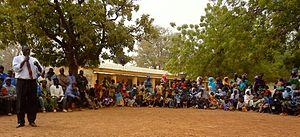
Niankoro Yeah Samaké, né le 27 février 1969 à Ouélessébougou, est un entrepreneur social et homme politique malien. Il a été maire de sa commune rurale natale et premier vice-président de la Ligue des maires du Mali. Ancien directeur exécutif de la Daily Dose Foundation connue sous le nom actuel de la Fondation Mali Rising, il a créé sa propre Fondation Empower Mali. Président du Parti pour l'action civique et patriotique, il a été candidat à l'élection présidentielle de juillet 2013. Depuis 2015, il est ambassadeur du Mali en Inde.